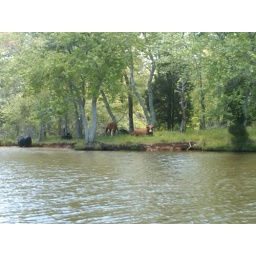
Do cows crap in the water lol what do you think